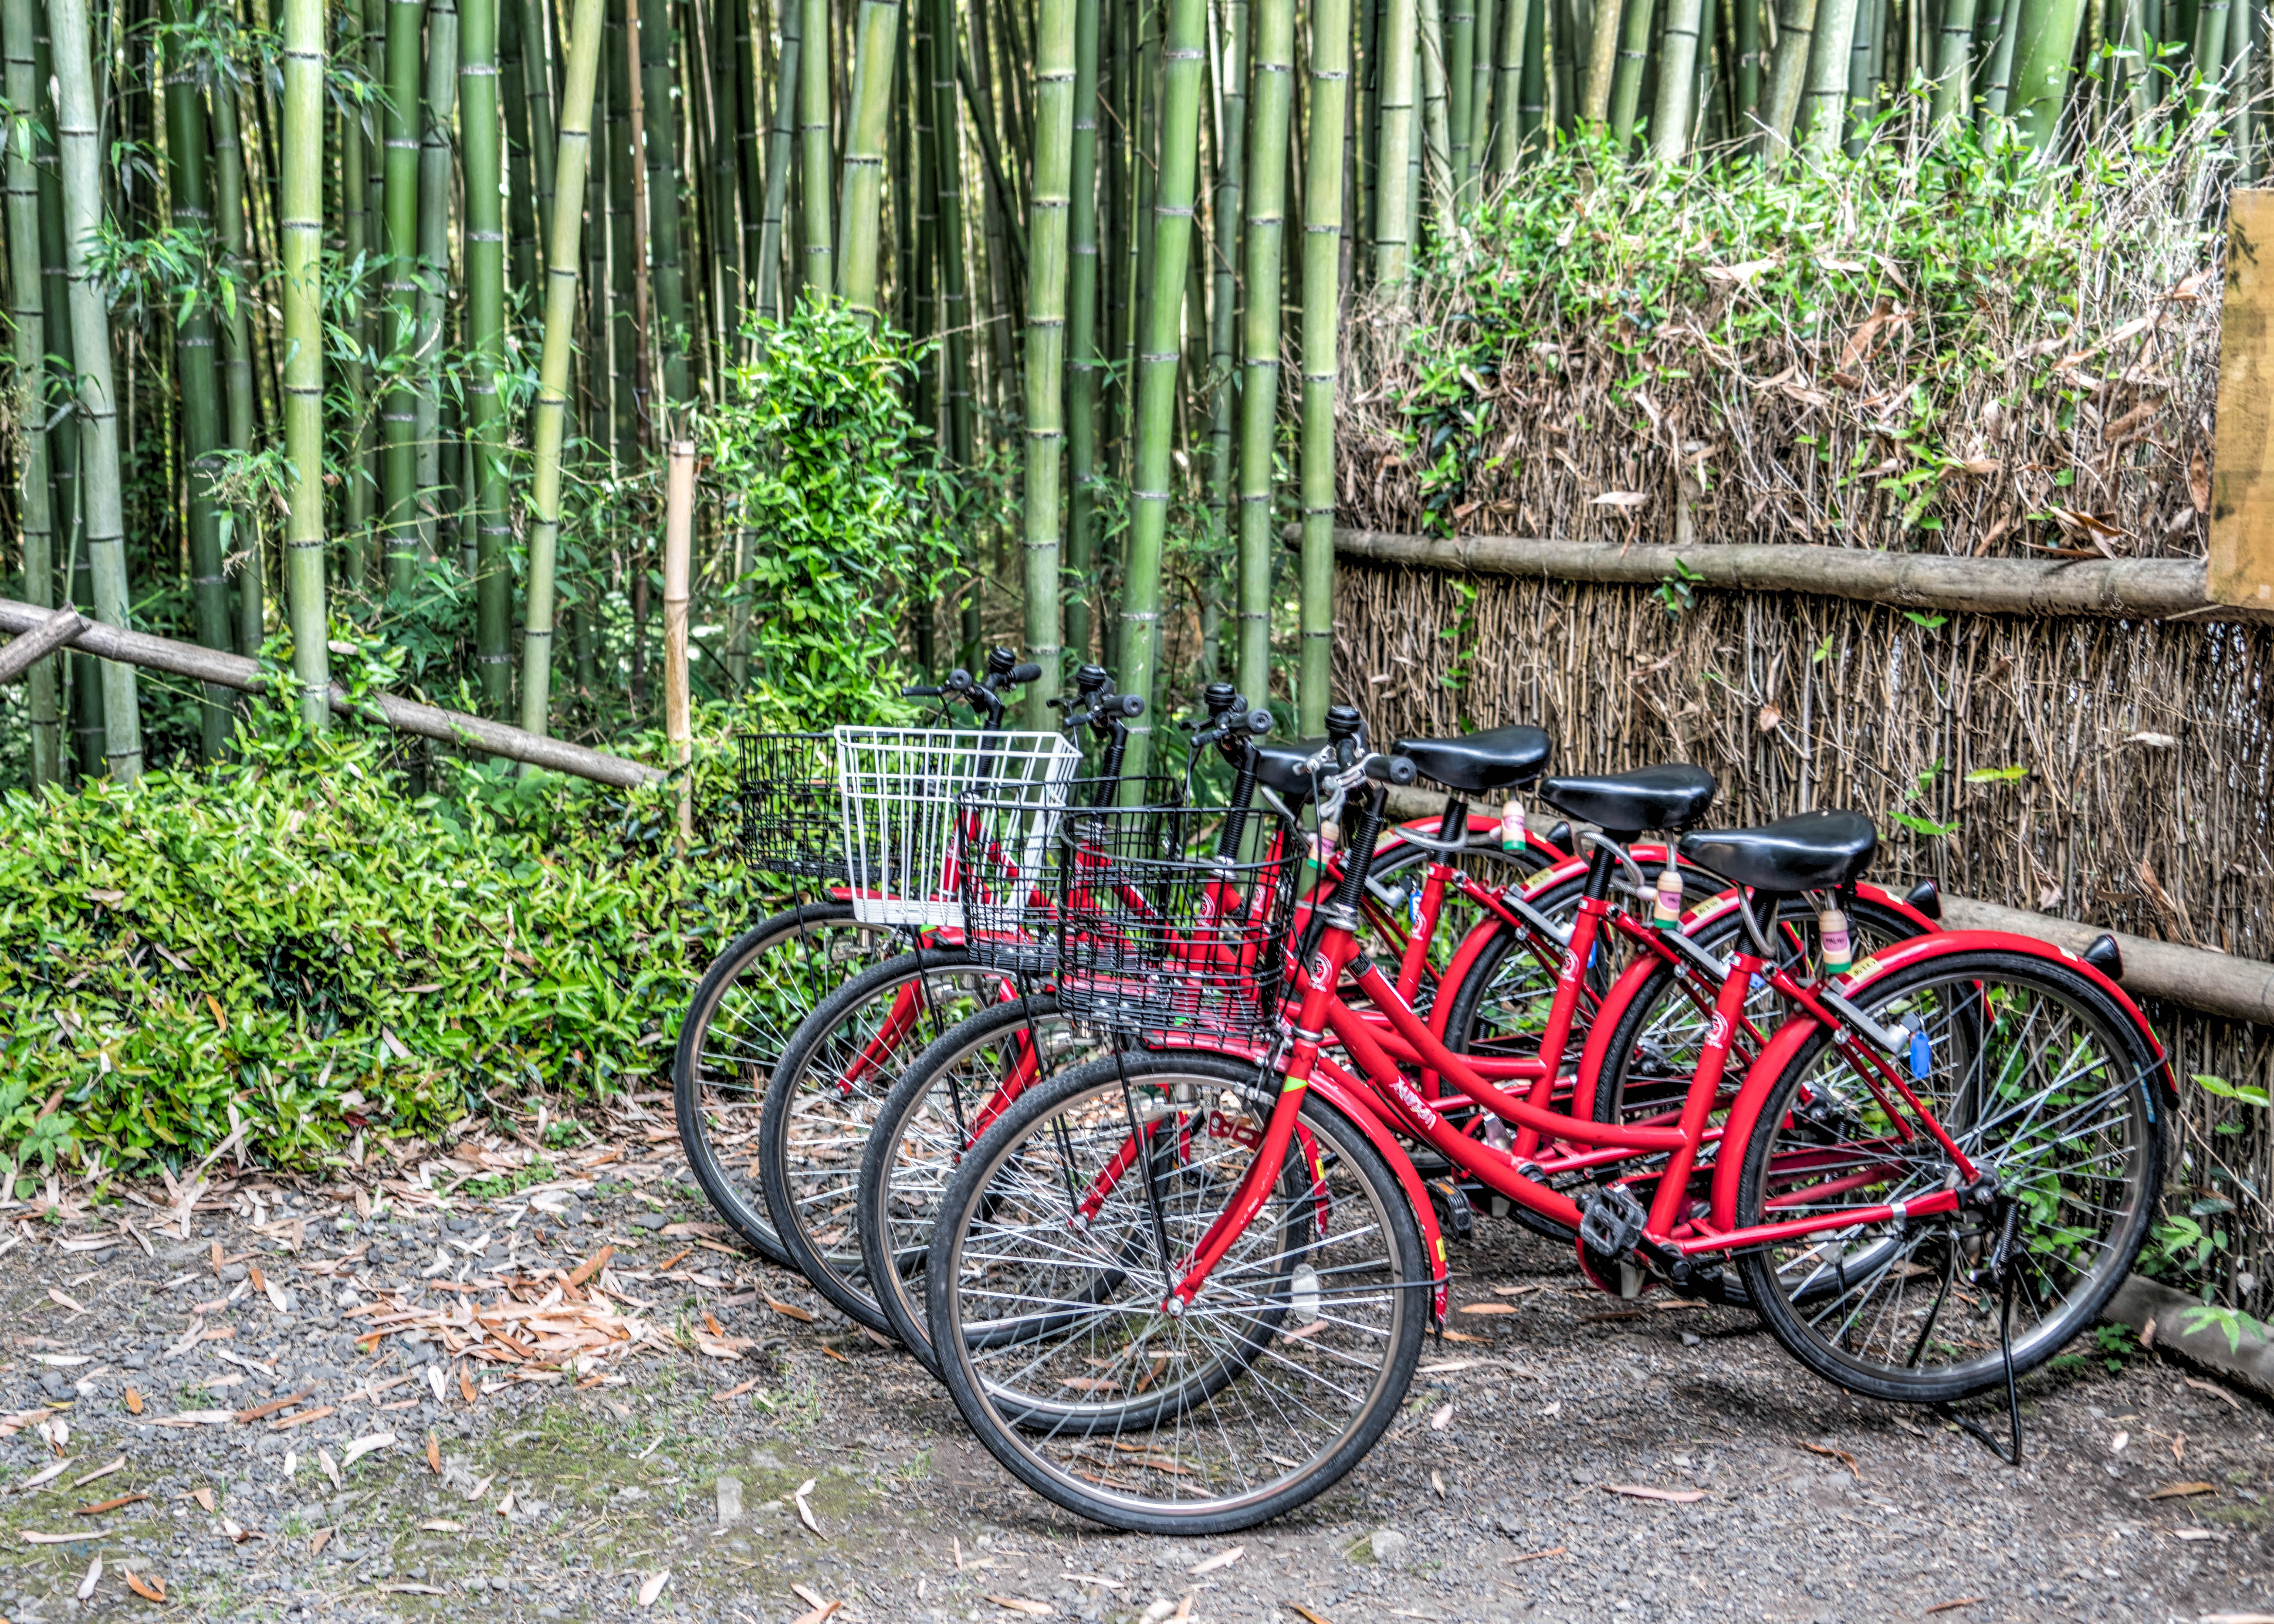
outdoor, person, bicycle, travel, transportation, transport, vehicle, asia, colorful, japan, activity, sports equipment, mountain bike, trees, cycling, japanese, bicycles, kyoto, bikes, freeride, mountain biking, bamboo forest, arashiyama, land vehicle